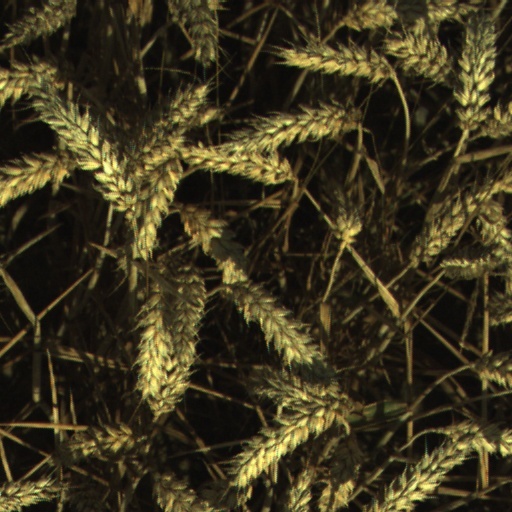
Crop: wheat